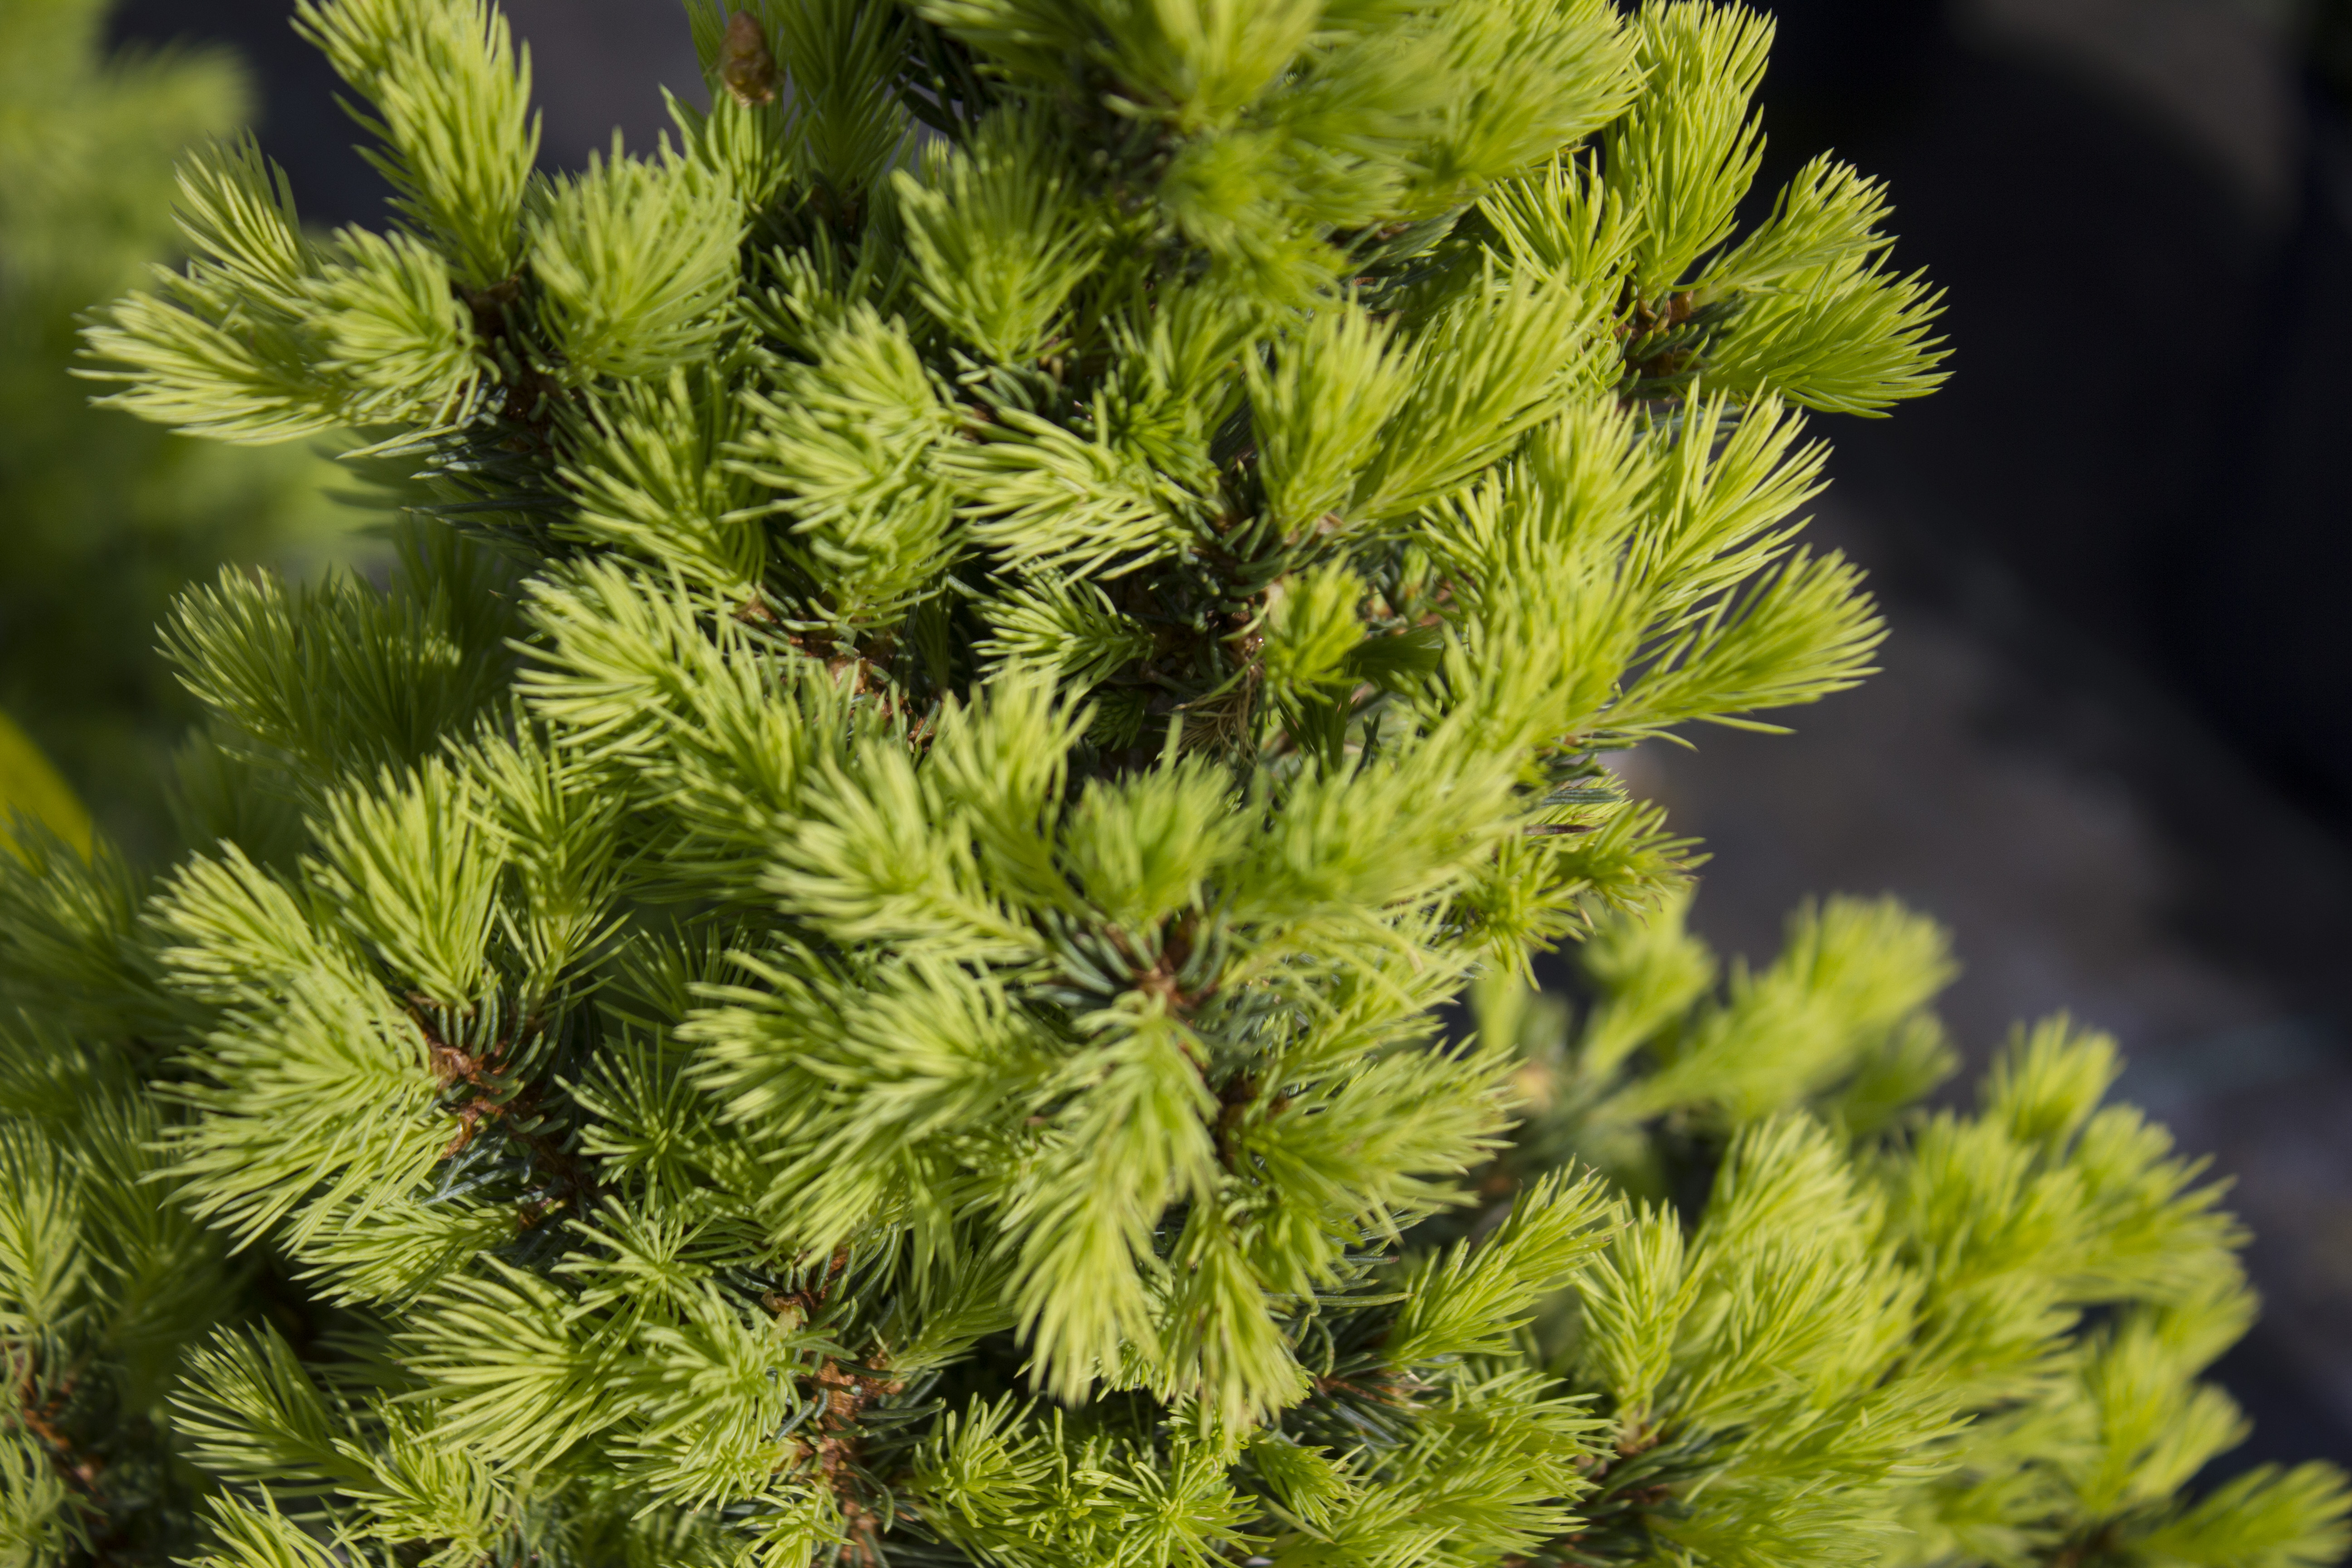
tree, plant, larch, flower, terrestrial plant, evergreen, shortstraw pine, groundcover, flowering plant, grass, conifer, landscape, subshrub, vascular plant, yew family, Two needle pinyon pine, American pitch pine, twig, pine family, western yellow pine, Canadian fir, fir, pine, moss, non vascular land plant, annual plant, trunk, macro photography, Yellow fir, Georgia pine, herb, liverwort, plant stem, spruce